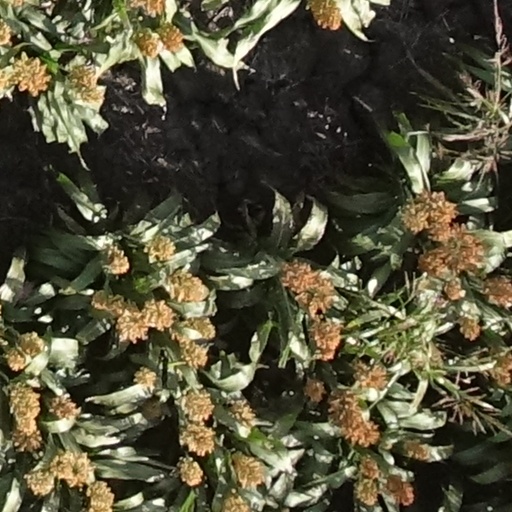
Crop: sorghum